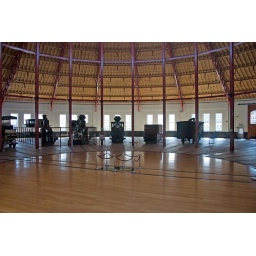
Inside of the Mt. Clare shops roundhouse. The two engines surrounded by glass are still damaged from the roof collapse.